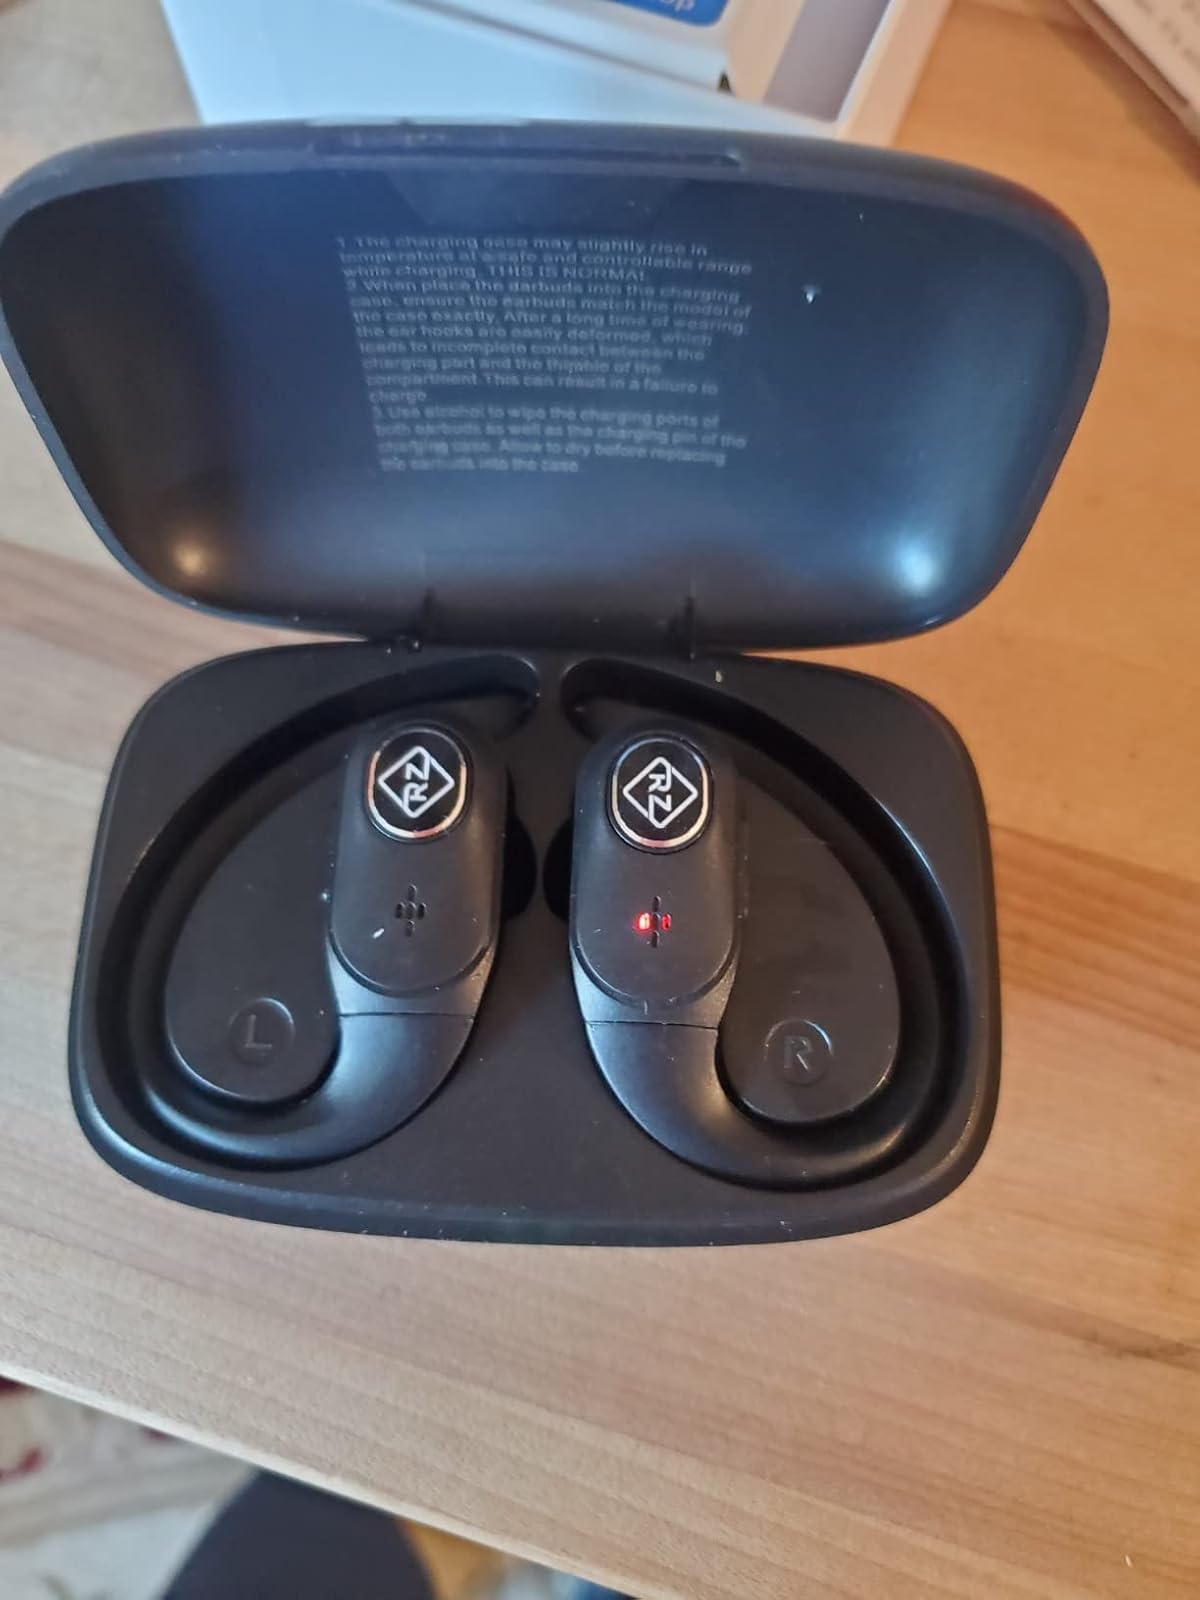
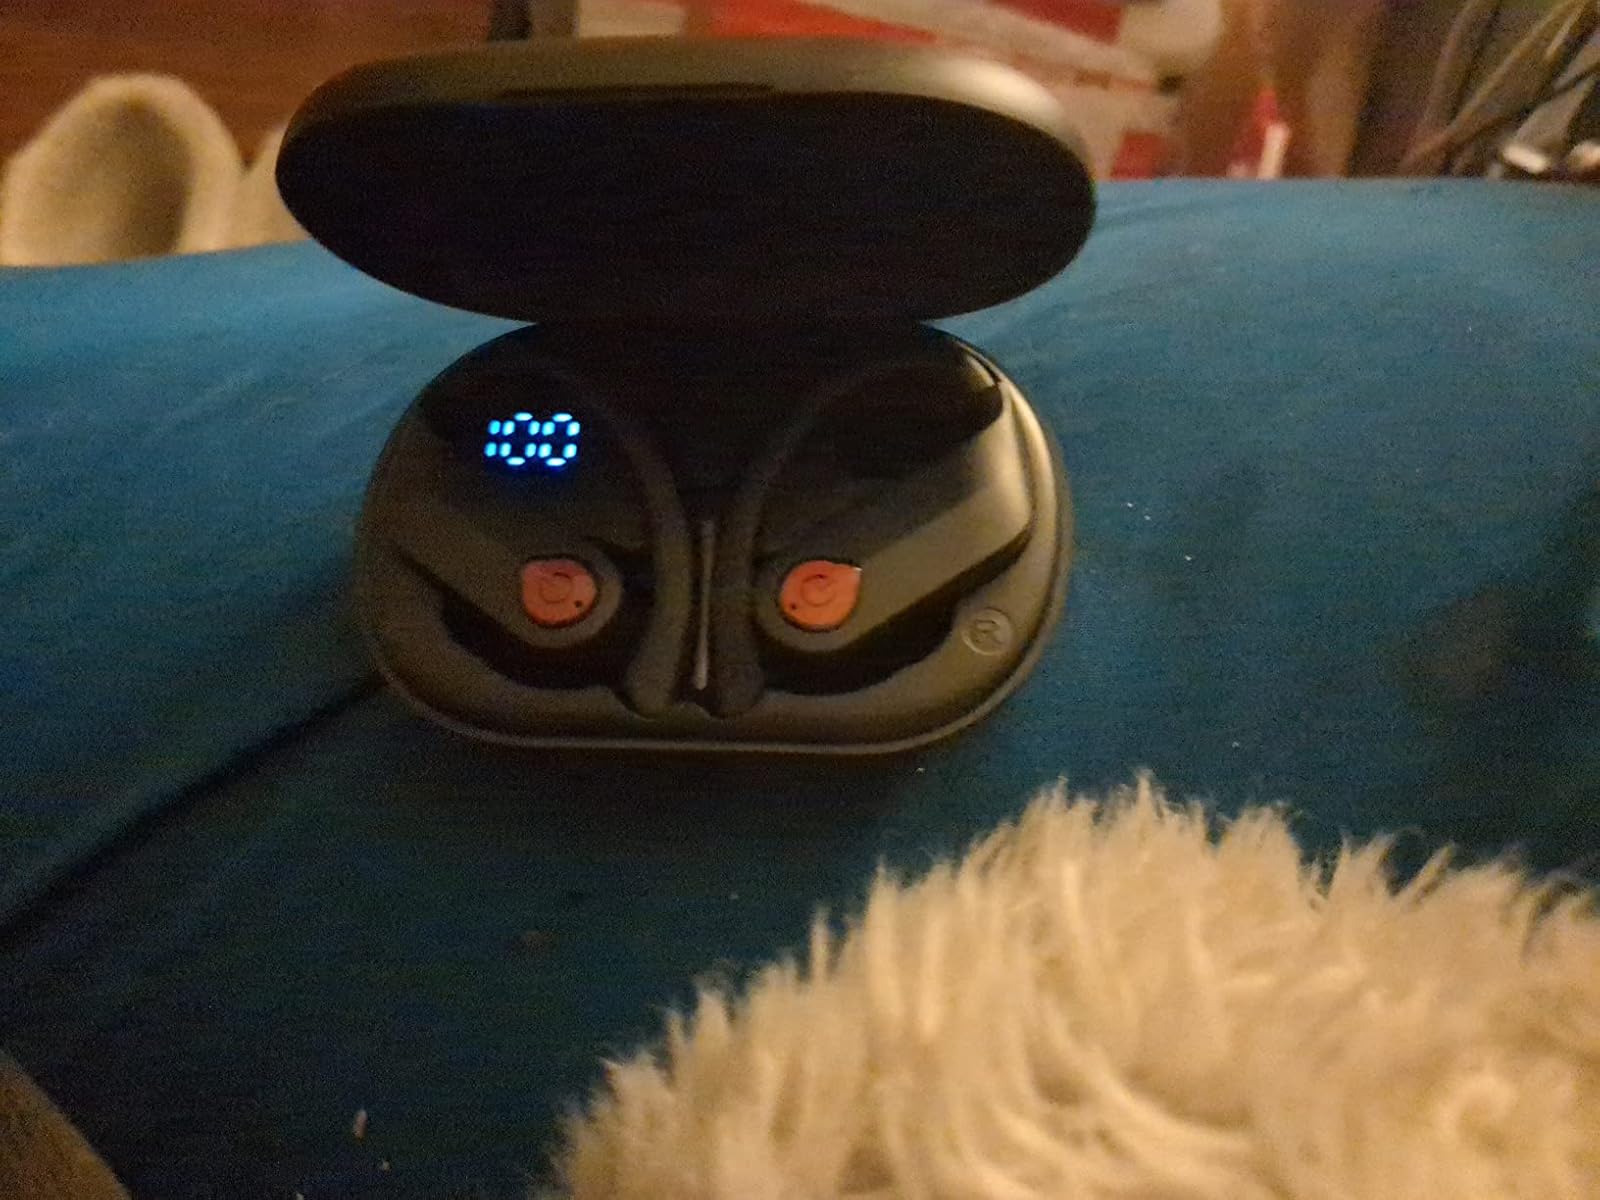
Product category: earbuds
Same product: no